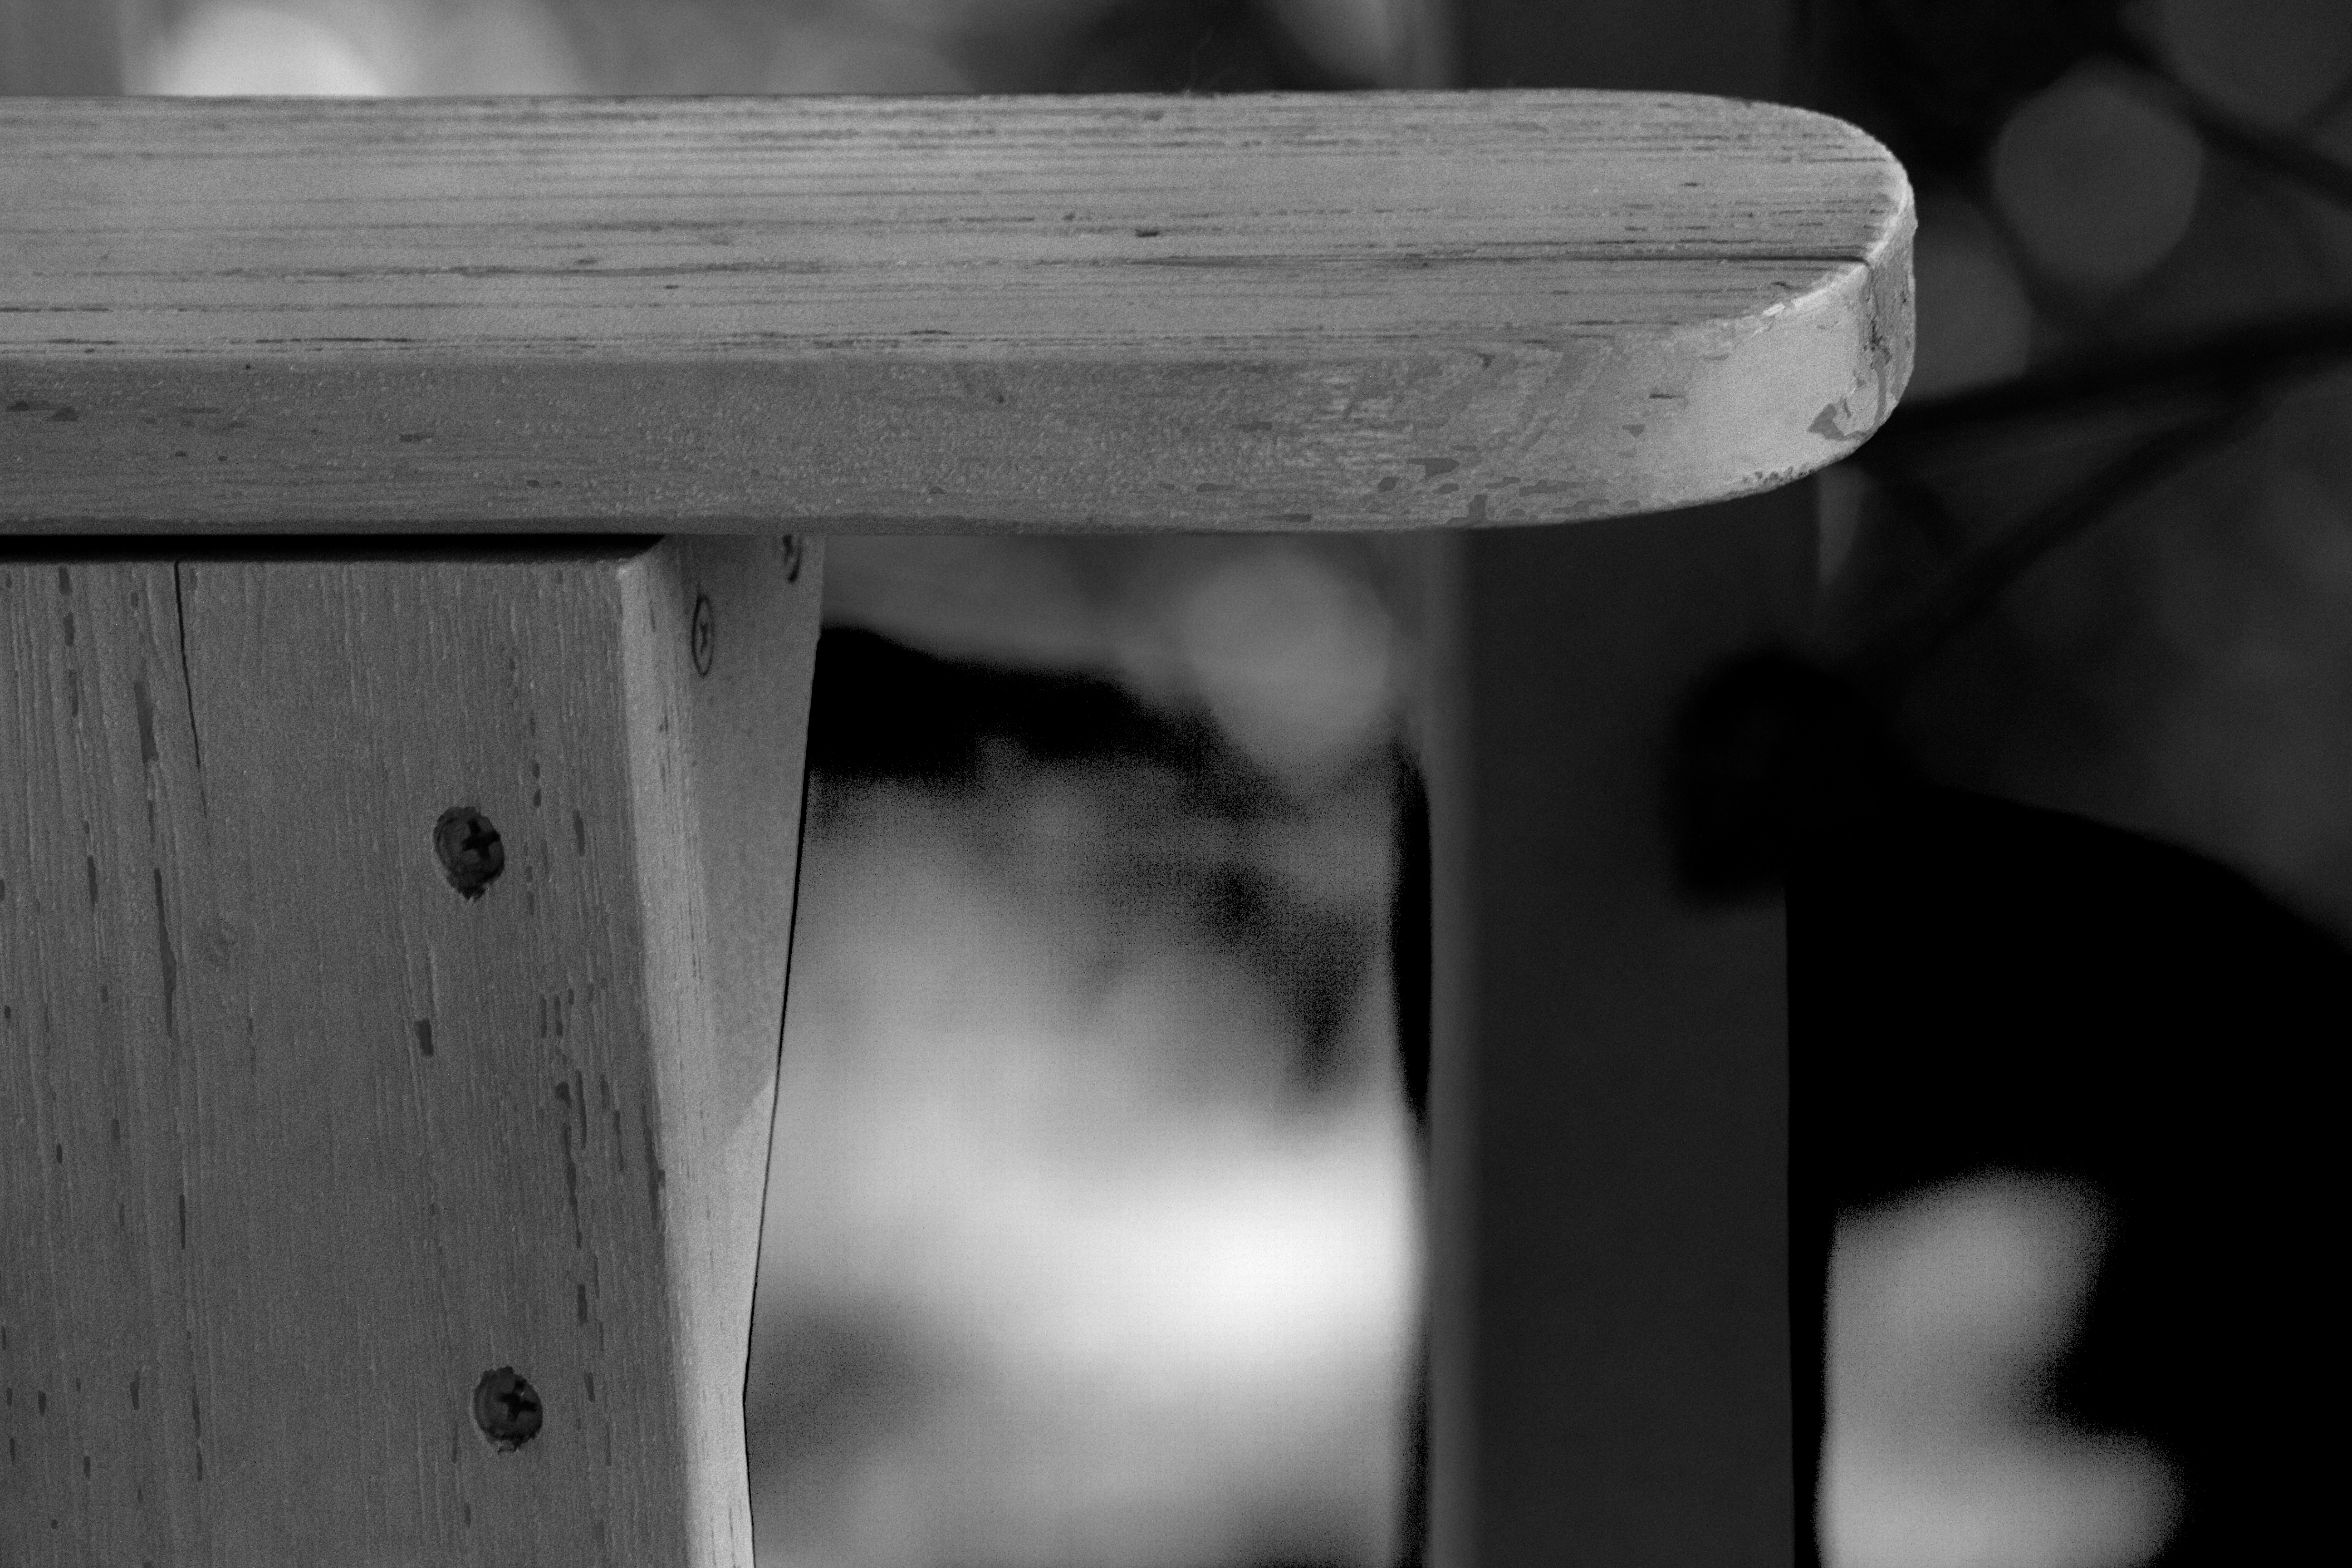
table, light, black and white, wood, white, photography, darkness, black, furniture, monochrome, lighting, close up, bw, shape, monochrome photography